Ricardo Lazbal

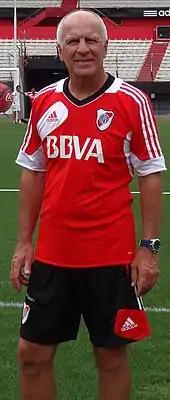

Ricardo Osvaldo Lazbal (born in Buenos Aires, Argentina) is a former Argentine footballer who played for clubs in Argentina, Chile and France.